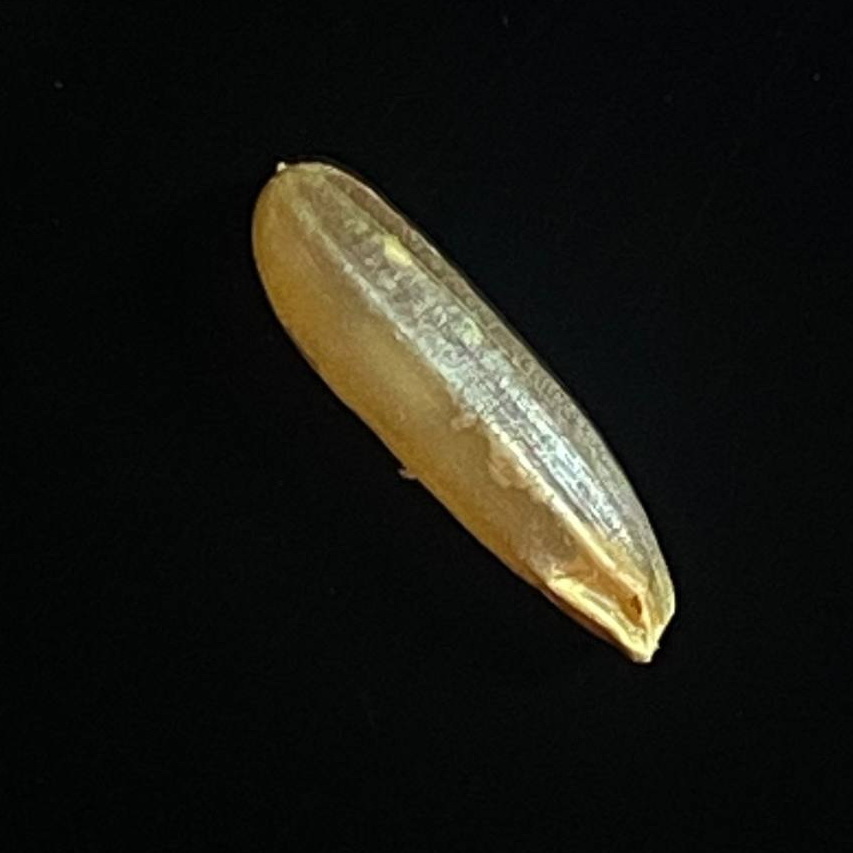
Rice variety: Red_Cargo